Effects of Hurricane Irma in Florida

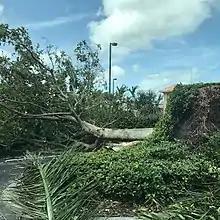
An uprooted tree at a shopping center in Boca Raton

In Palm Beach County, sustained wind speeds reached , while wind gusts peaked at , both of which were observed at Palm Beach International Airport. Overall, about 566,970 customers in the county were left without electricity. The storm knocked out about one-third – 244 out of 726 – of Palm Beach County's cell phone towers out of commission. Extensive damage to trees and plants occurred throughout the county, with about of vegetative debris removed by September 26. Five deaths occurred, with two from drowning, two by carbon monoxide poisoning from improper use of a generator, and one from blunt trauma. Damage throughout Palm Beach County reached about $303 million.